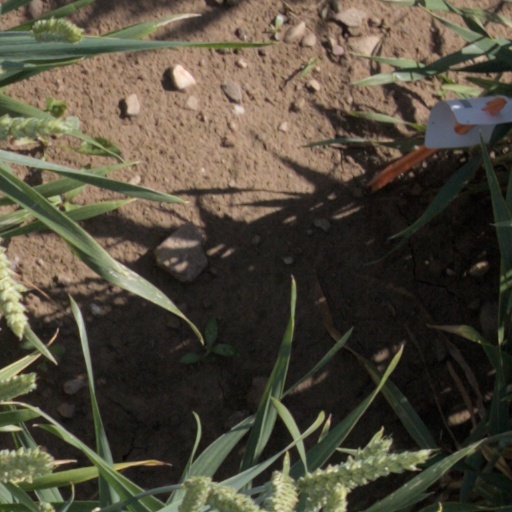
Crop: wheat